Dil Hai Ke Manta Nahin

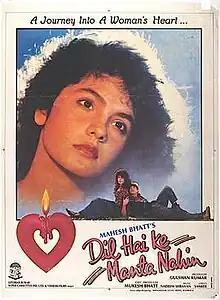
Poster of "Dil Hai Ke Manta Nahin"

Dil Hai Ke Manta Nahin is a 1991 Indian Hindi-language romantic comedy film produced by Gulshan Kumar and directed by Mahesh Bhatt. The film starred Bhatt's daughter Pooja Bhatt in her first major lead female role, with Aamir Khan starring as her love interest. Supporting roles were played by Anupam Kher, Sameer Chitre, and Tiku Talsania, while Deepak Tijori made a special appearance.